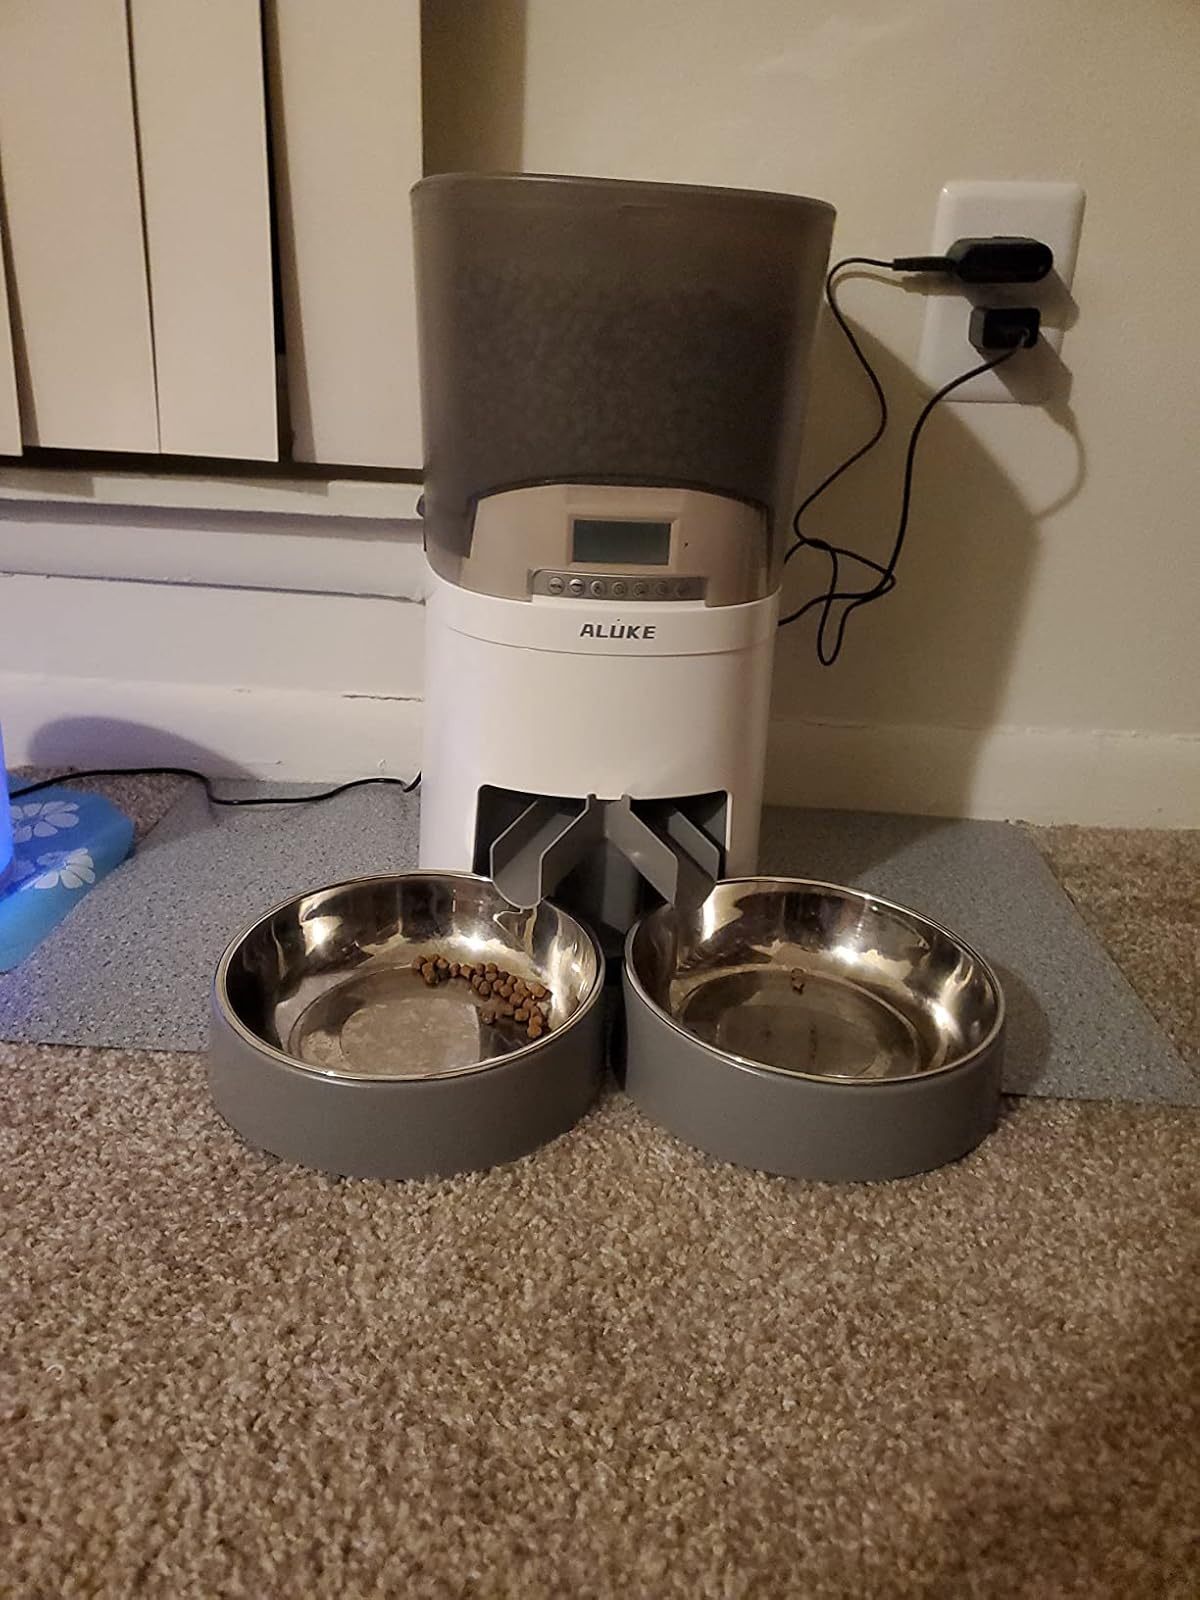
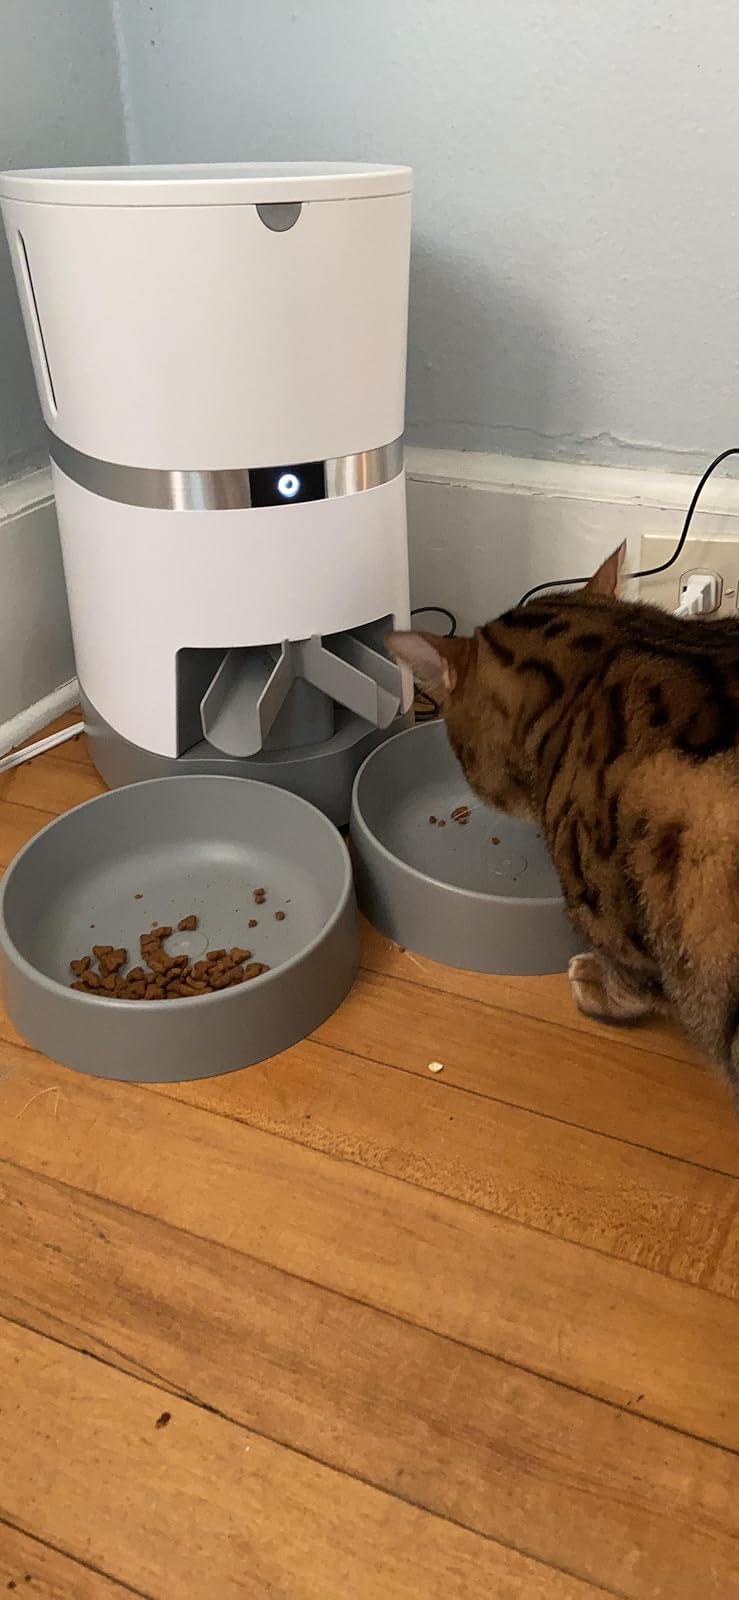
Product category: items_feeder
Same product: no